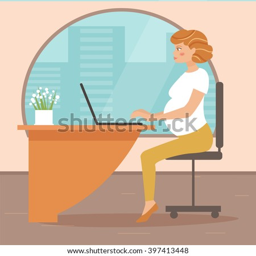
pregnant woman works in the office .